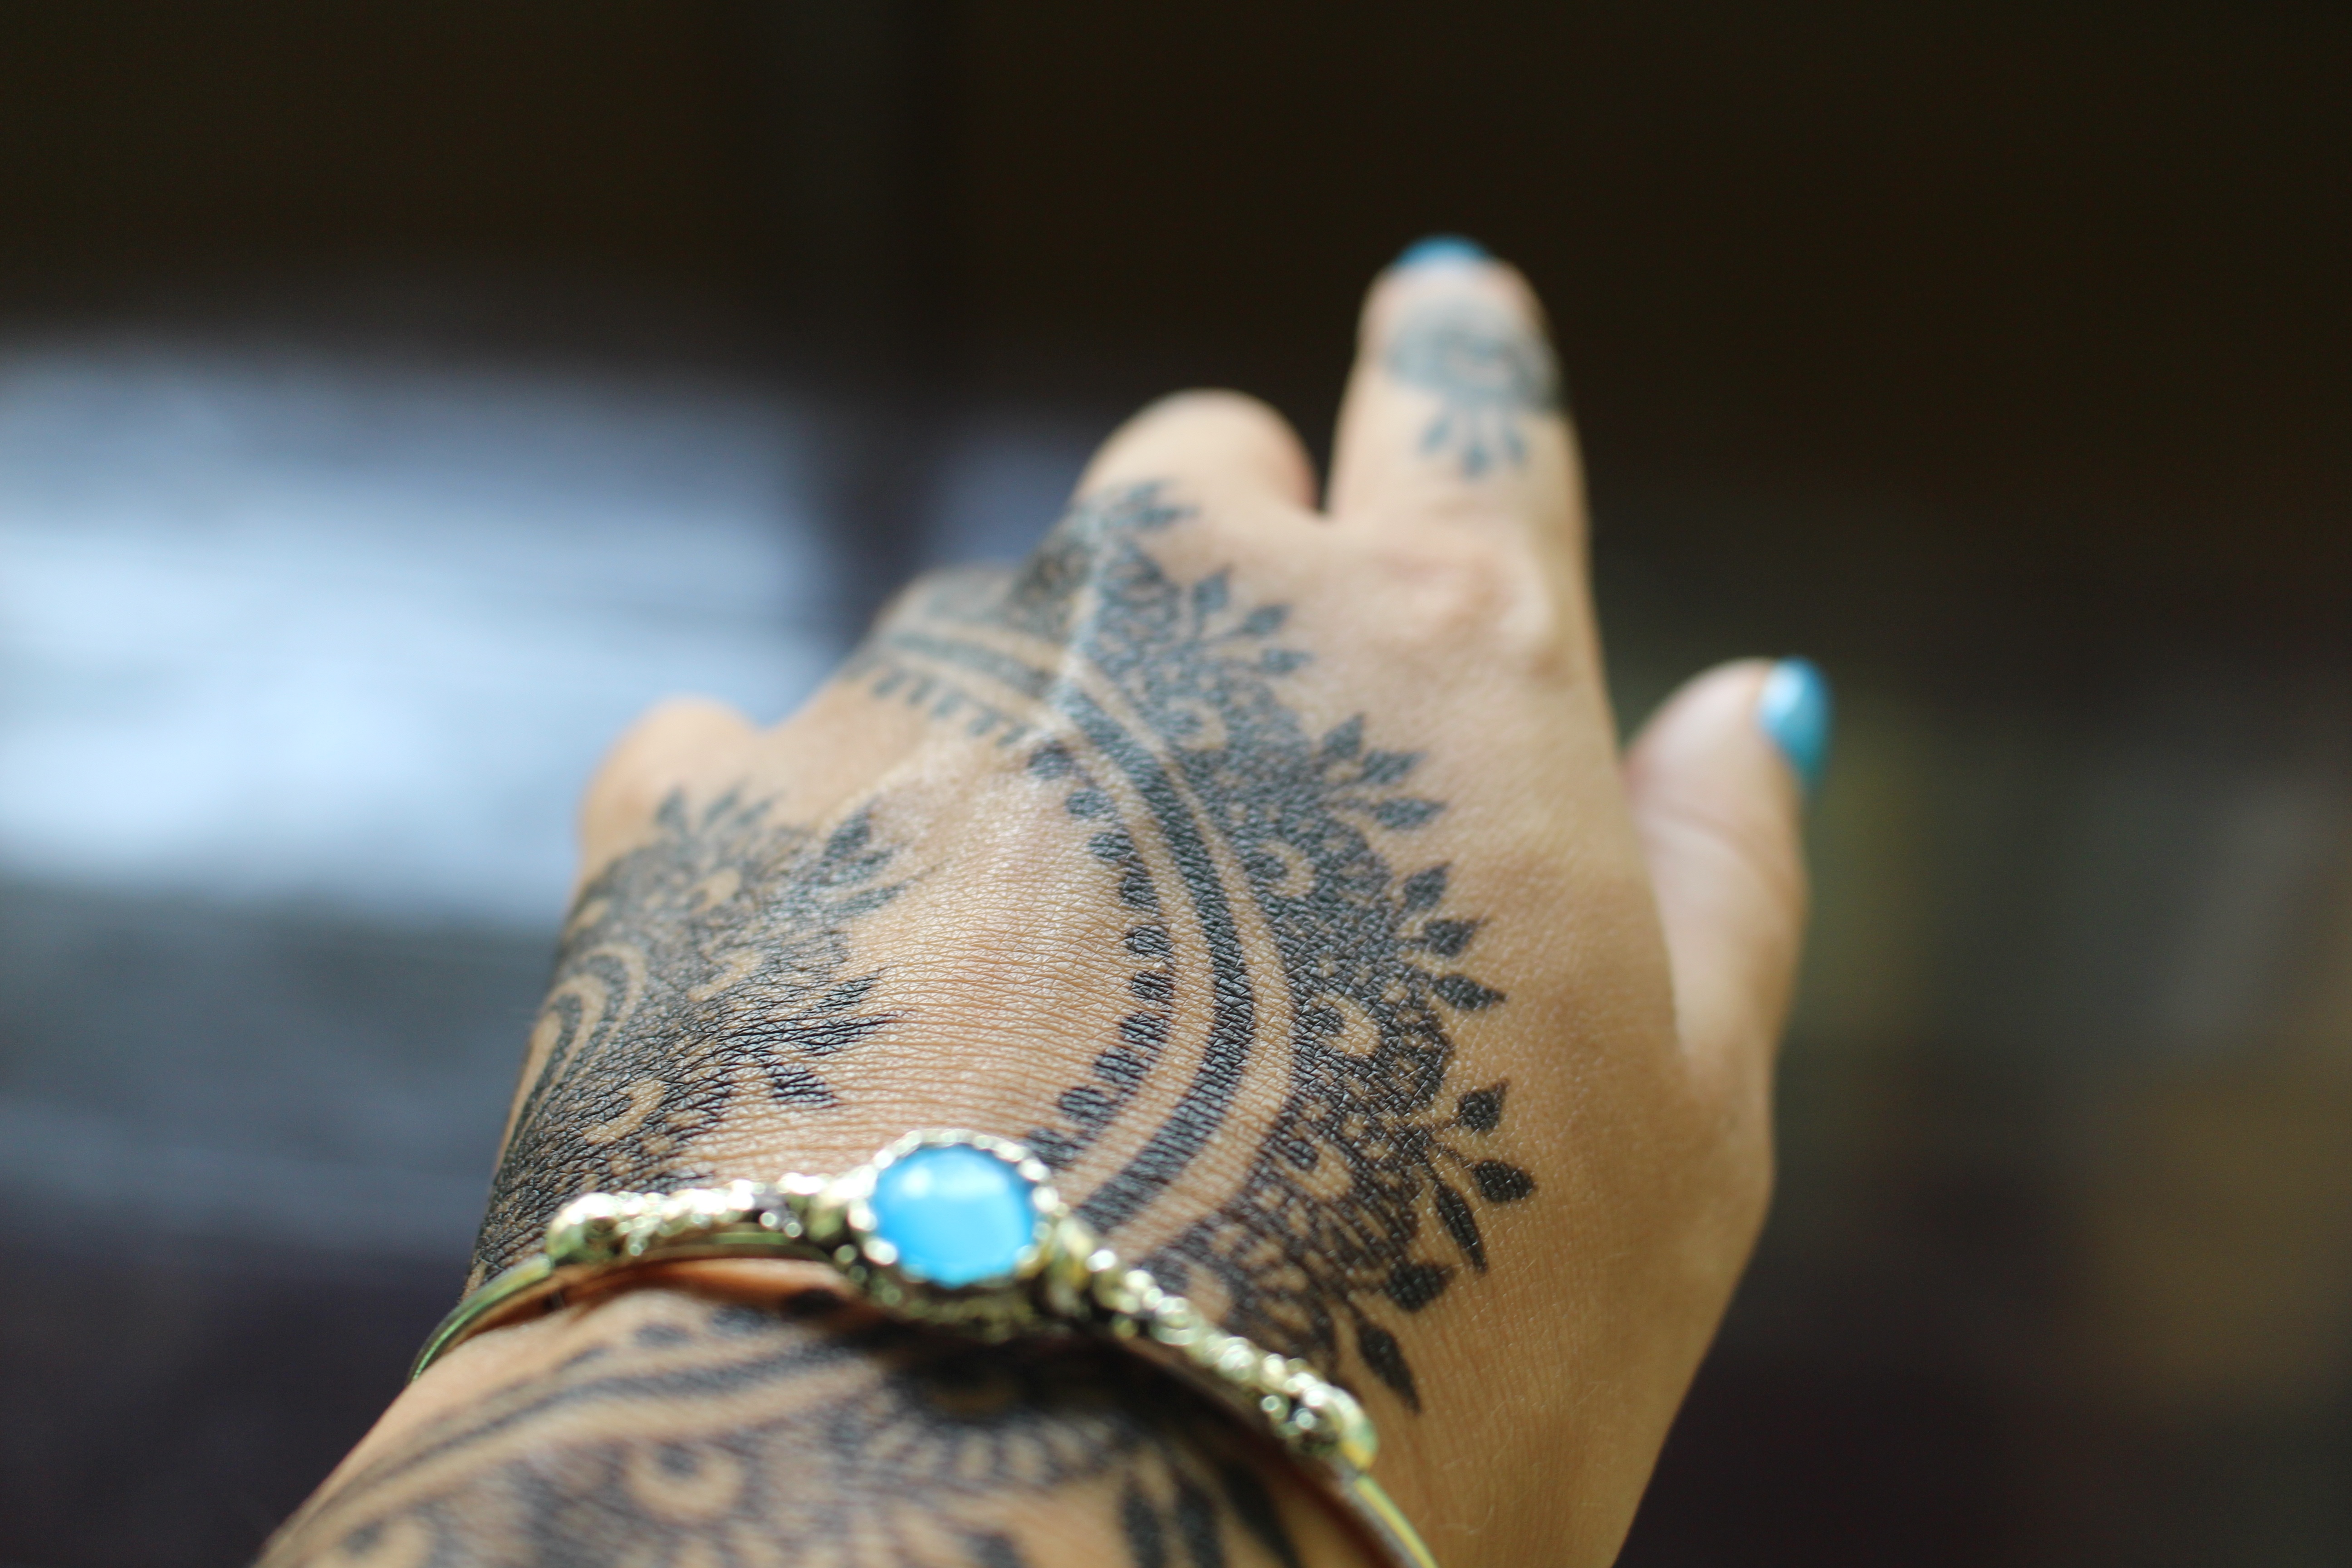
hand, pattern, finger, henna, color, asia, blue, arm, thailand, close up, jewellery, art, design, beautiful, india, bangkok, custom, tradition, indian, traditional, macro photography, traditionally, customs, mehndi, henna tottoo, art from thailand